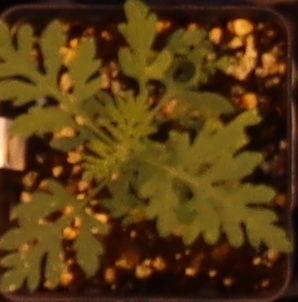
Label: Ragweed